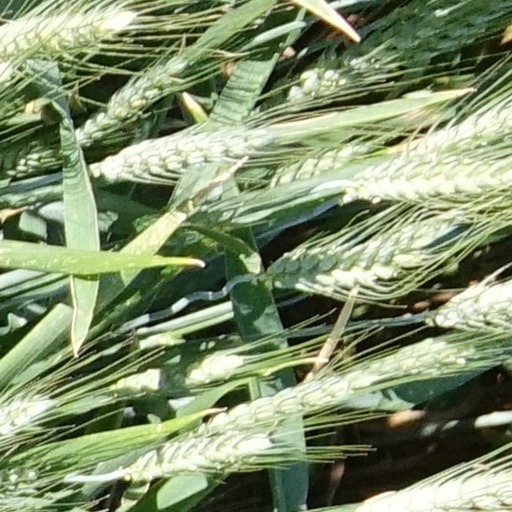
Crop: wheat